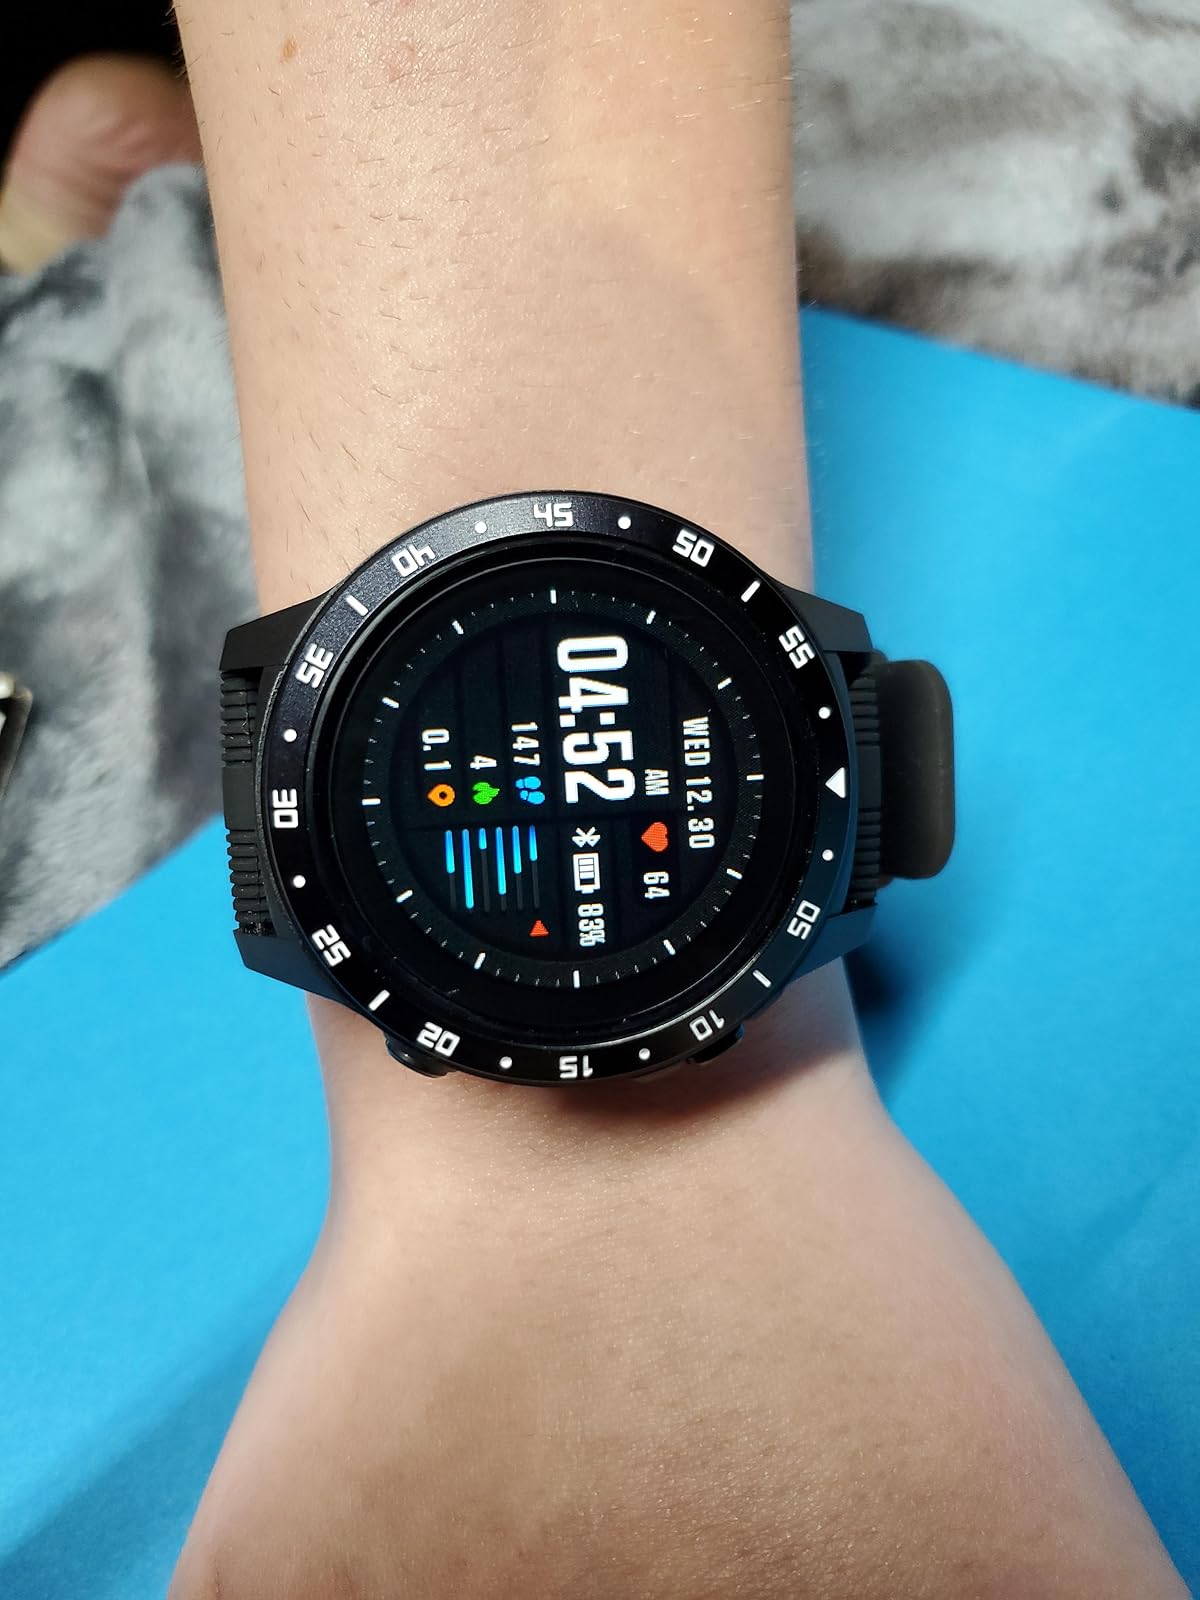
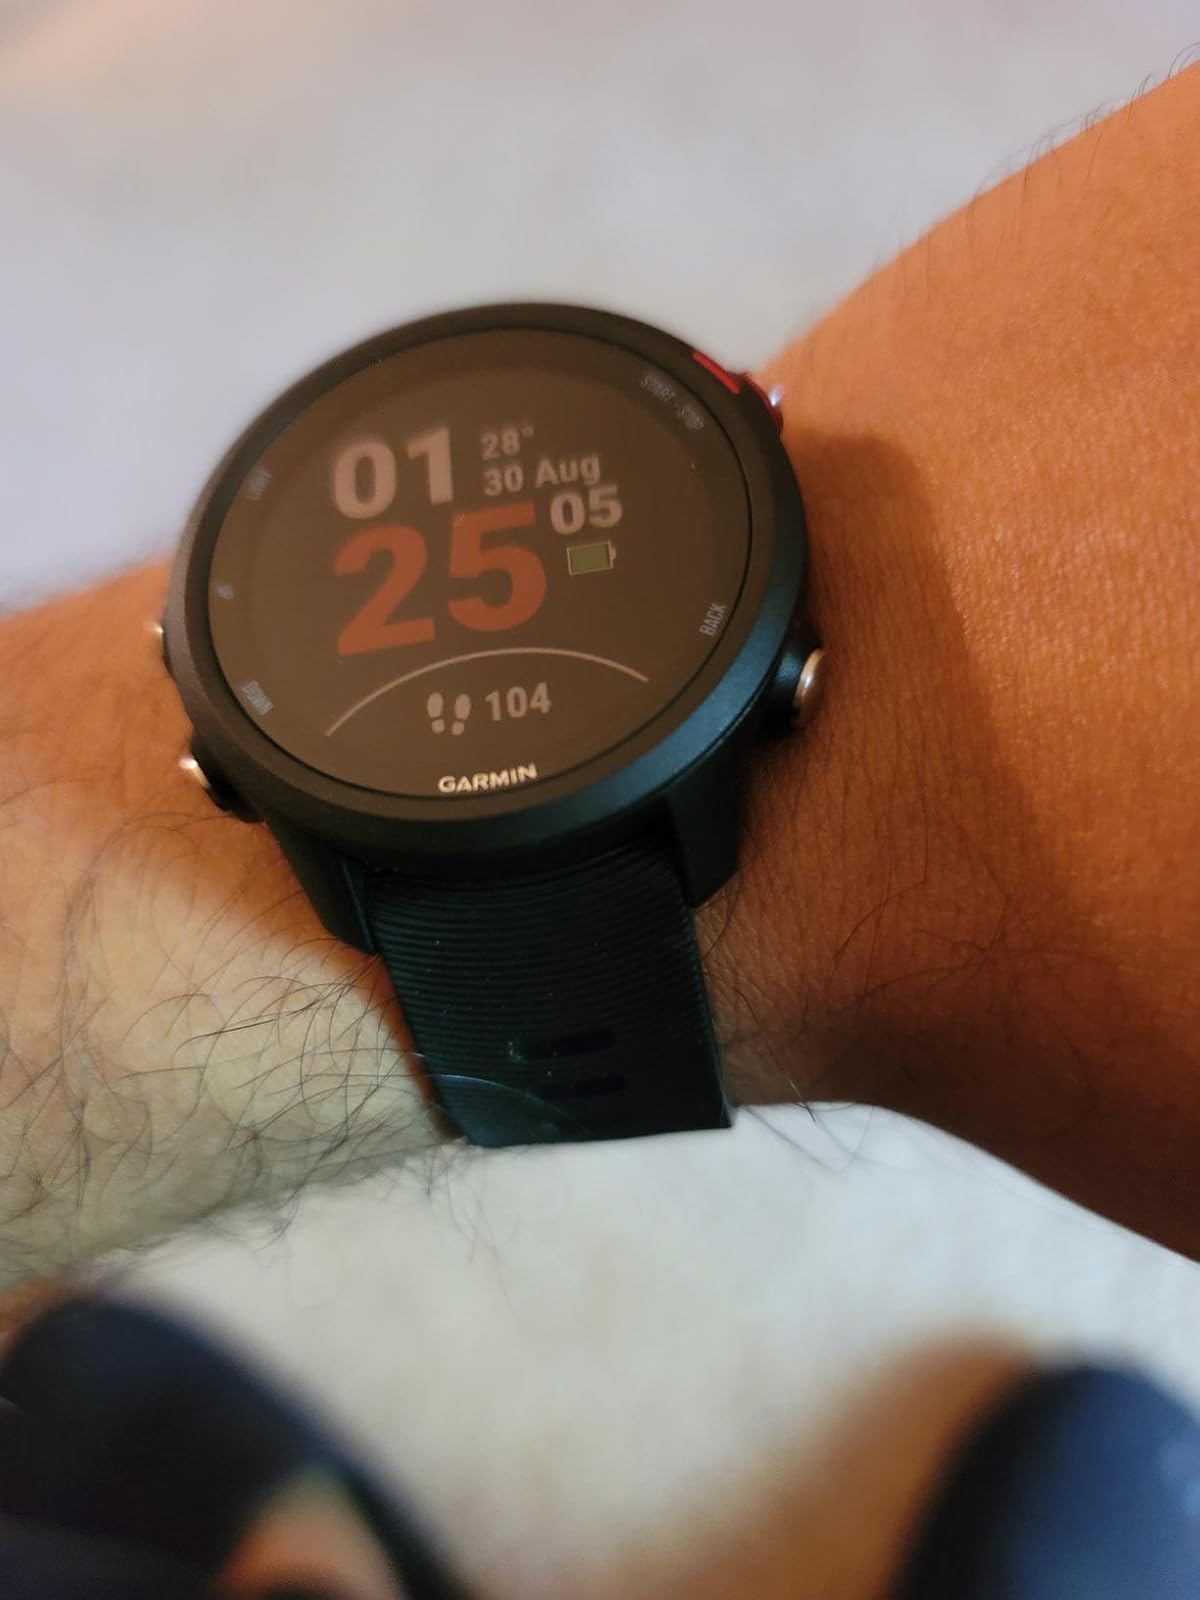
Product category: smartwatch
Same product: no